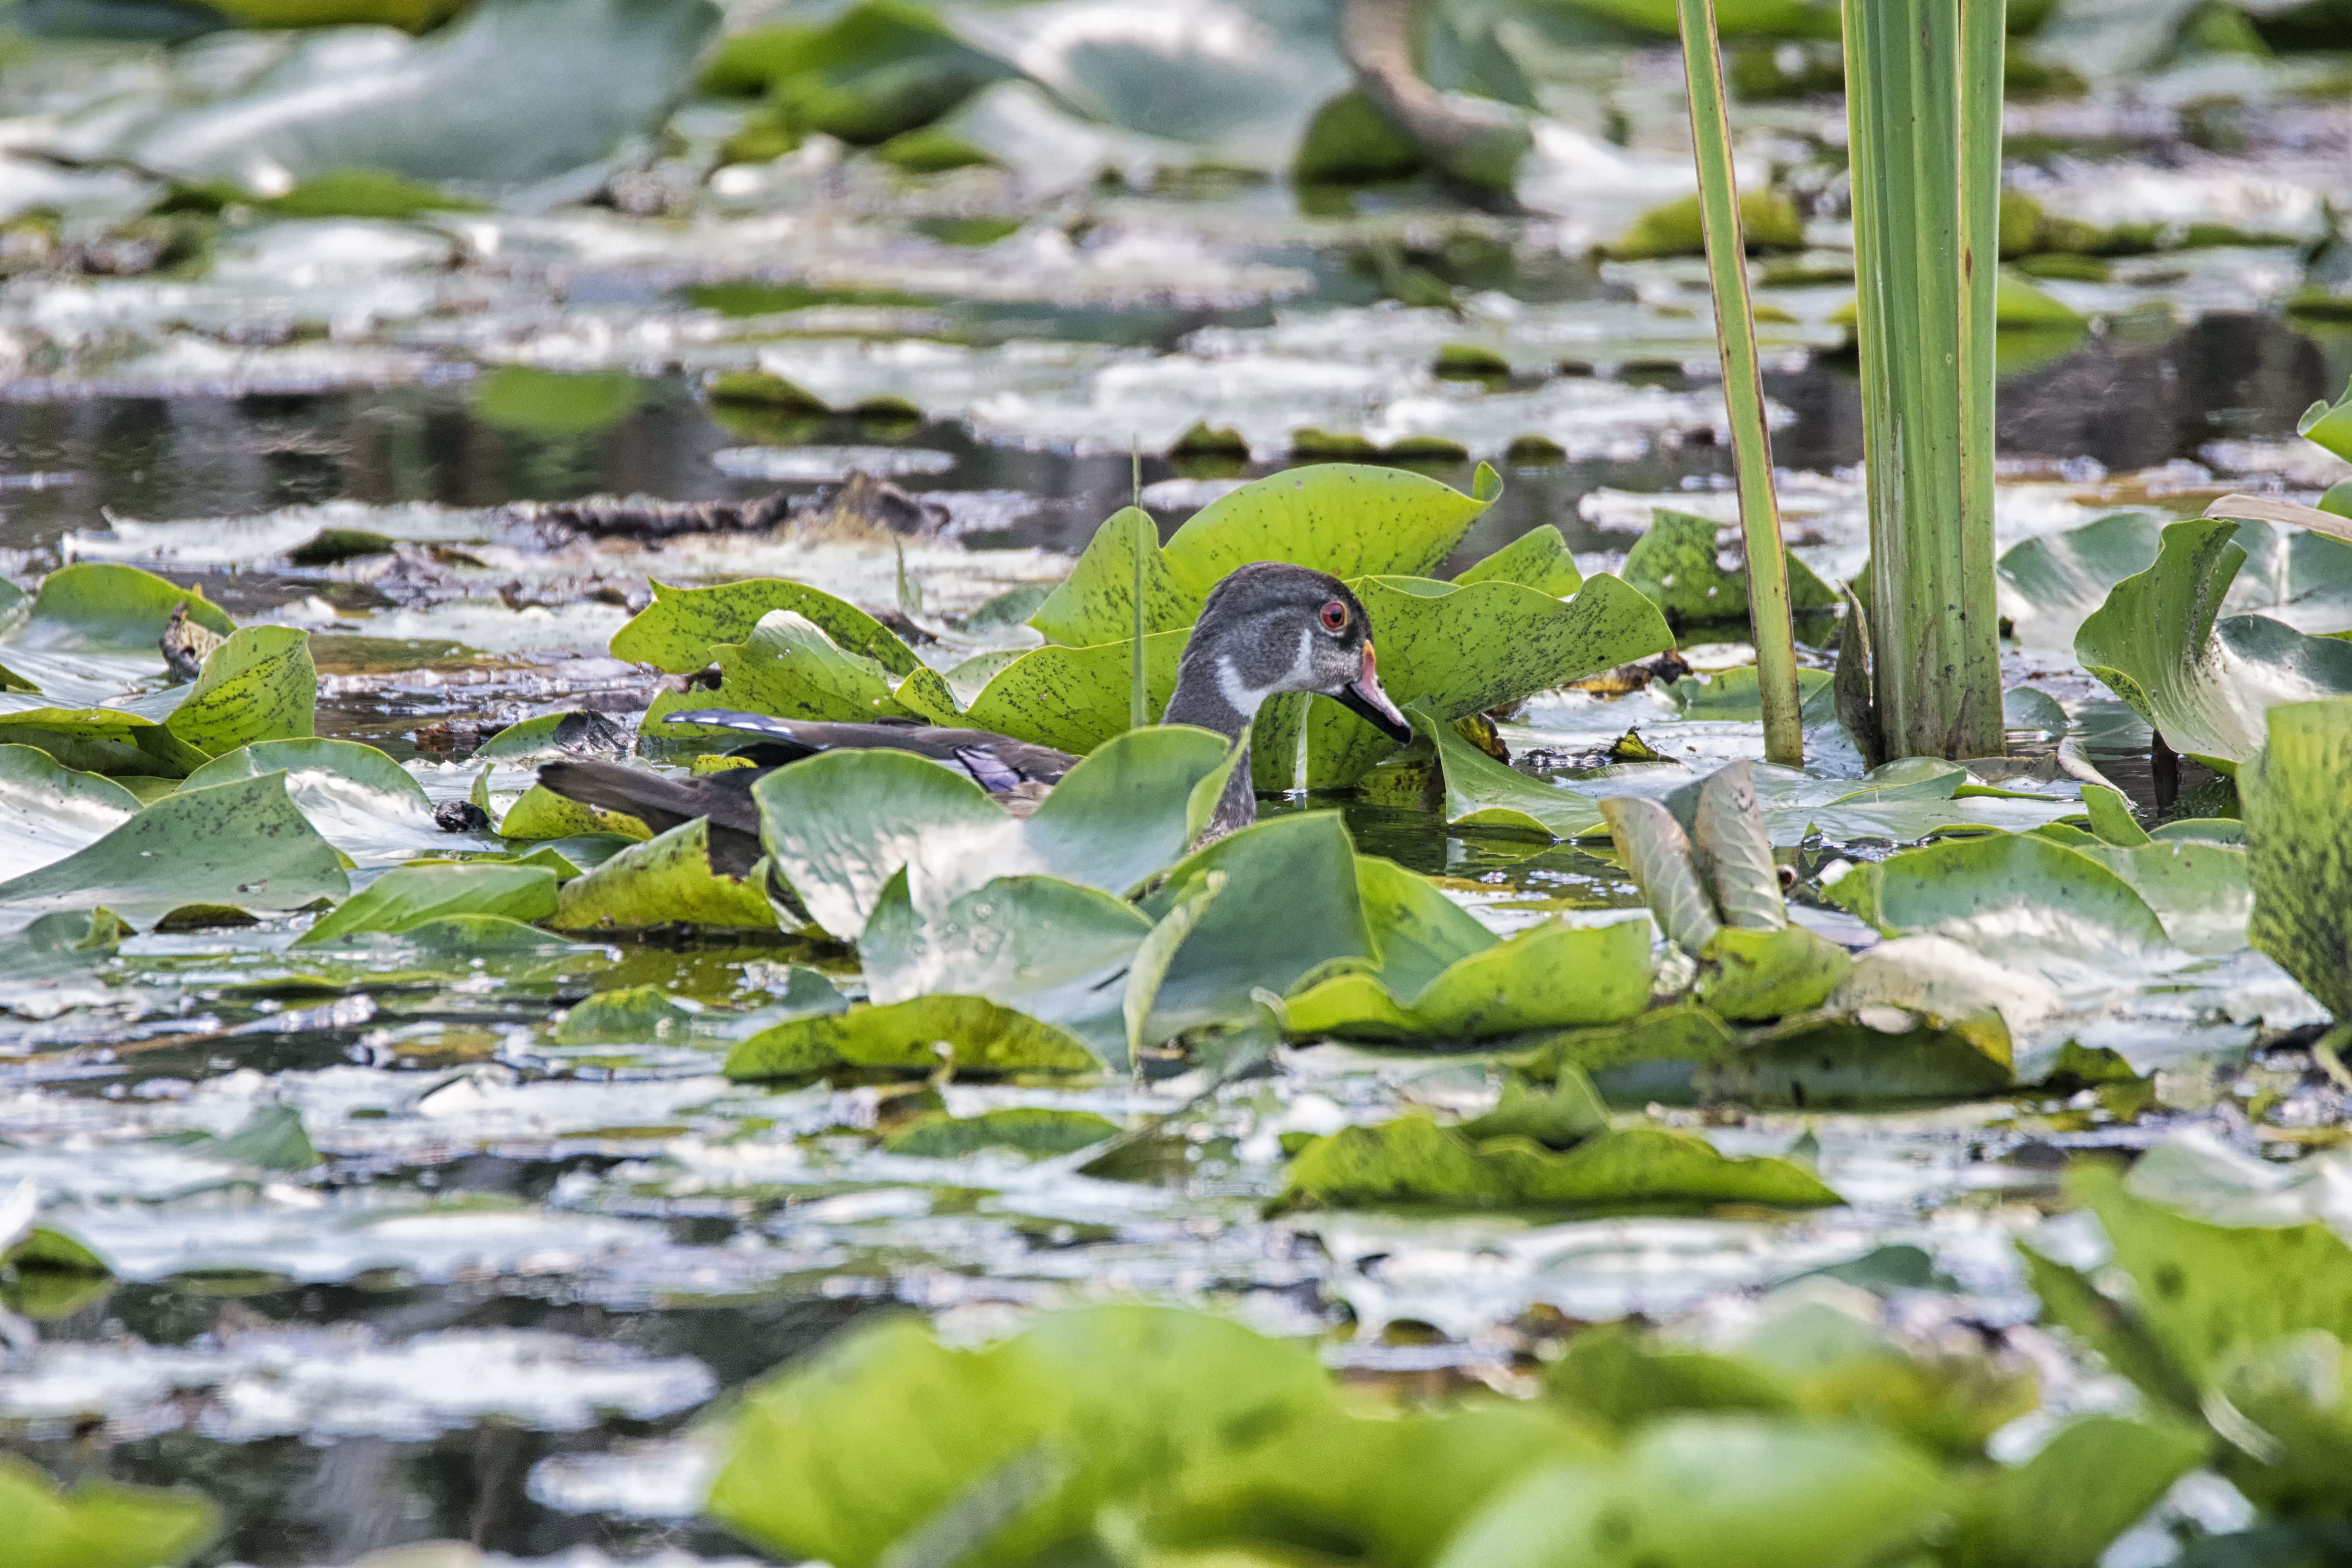
water, nature, forest, grass, bird, wood, leaf, flower, river, pond, wildlife, stream, green, botany, garden, flora, fauna, duck, canada, wetland, quebec, habitat, canard, sherbrooke, oiseau, branchu, natural environment